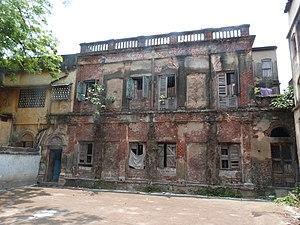
La maison du poète bengale Bankimchandra, 218 Panchanantala Road (et ne pas 212 Panchanatala Road!) ou il vivait et travaillait Italiano: La casa del poeta bengali Bankimchandra a Kolkata dove il habitava et lavorava entre 1881 e 1886